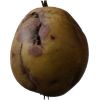
Label: Pear 3